First French War of Religion in the provinces

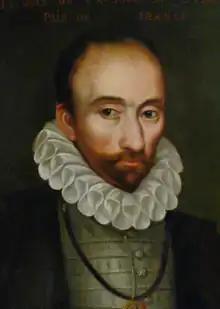
Sieur de Beaudiné (later known as the baron d'Acier and then duc d'Uzès) entrusted by Condé with leading the fight in Languedoc

Bourges was brought into the civil war in May, with its church being destroyed in the violence. The city was captured by the Protestants on 27 May. The destruction was led by the troops under the command of the comte de Montgommery. The grave of Louis XII's wife was violated. As Montgommery's troops entered the city they had taken shots at the scene of the last judgement which was part of the city gates.